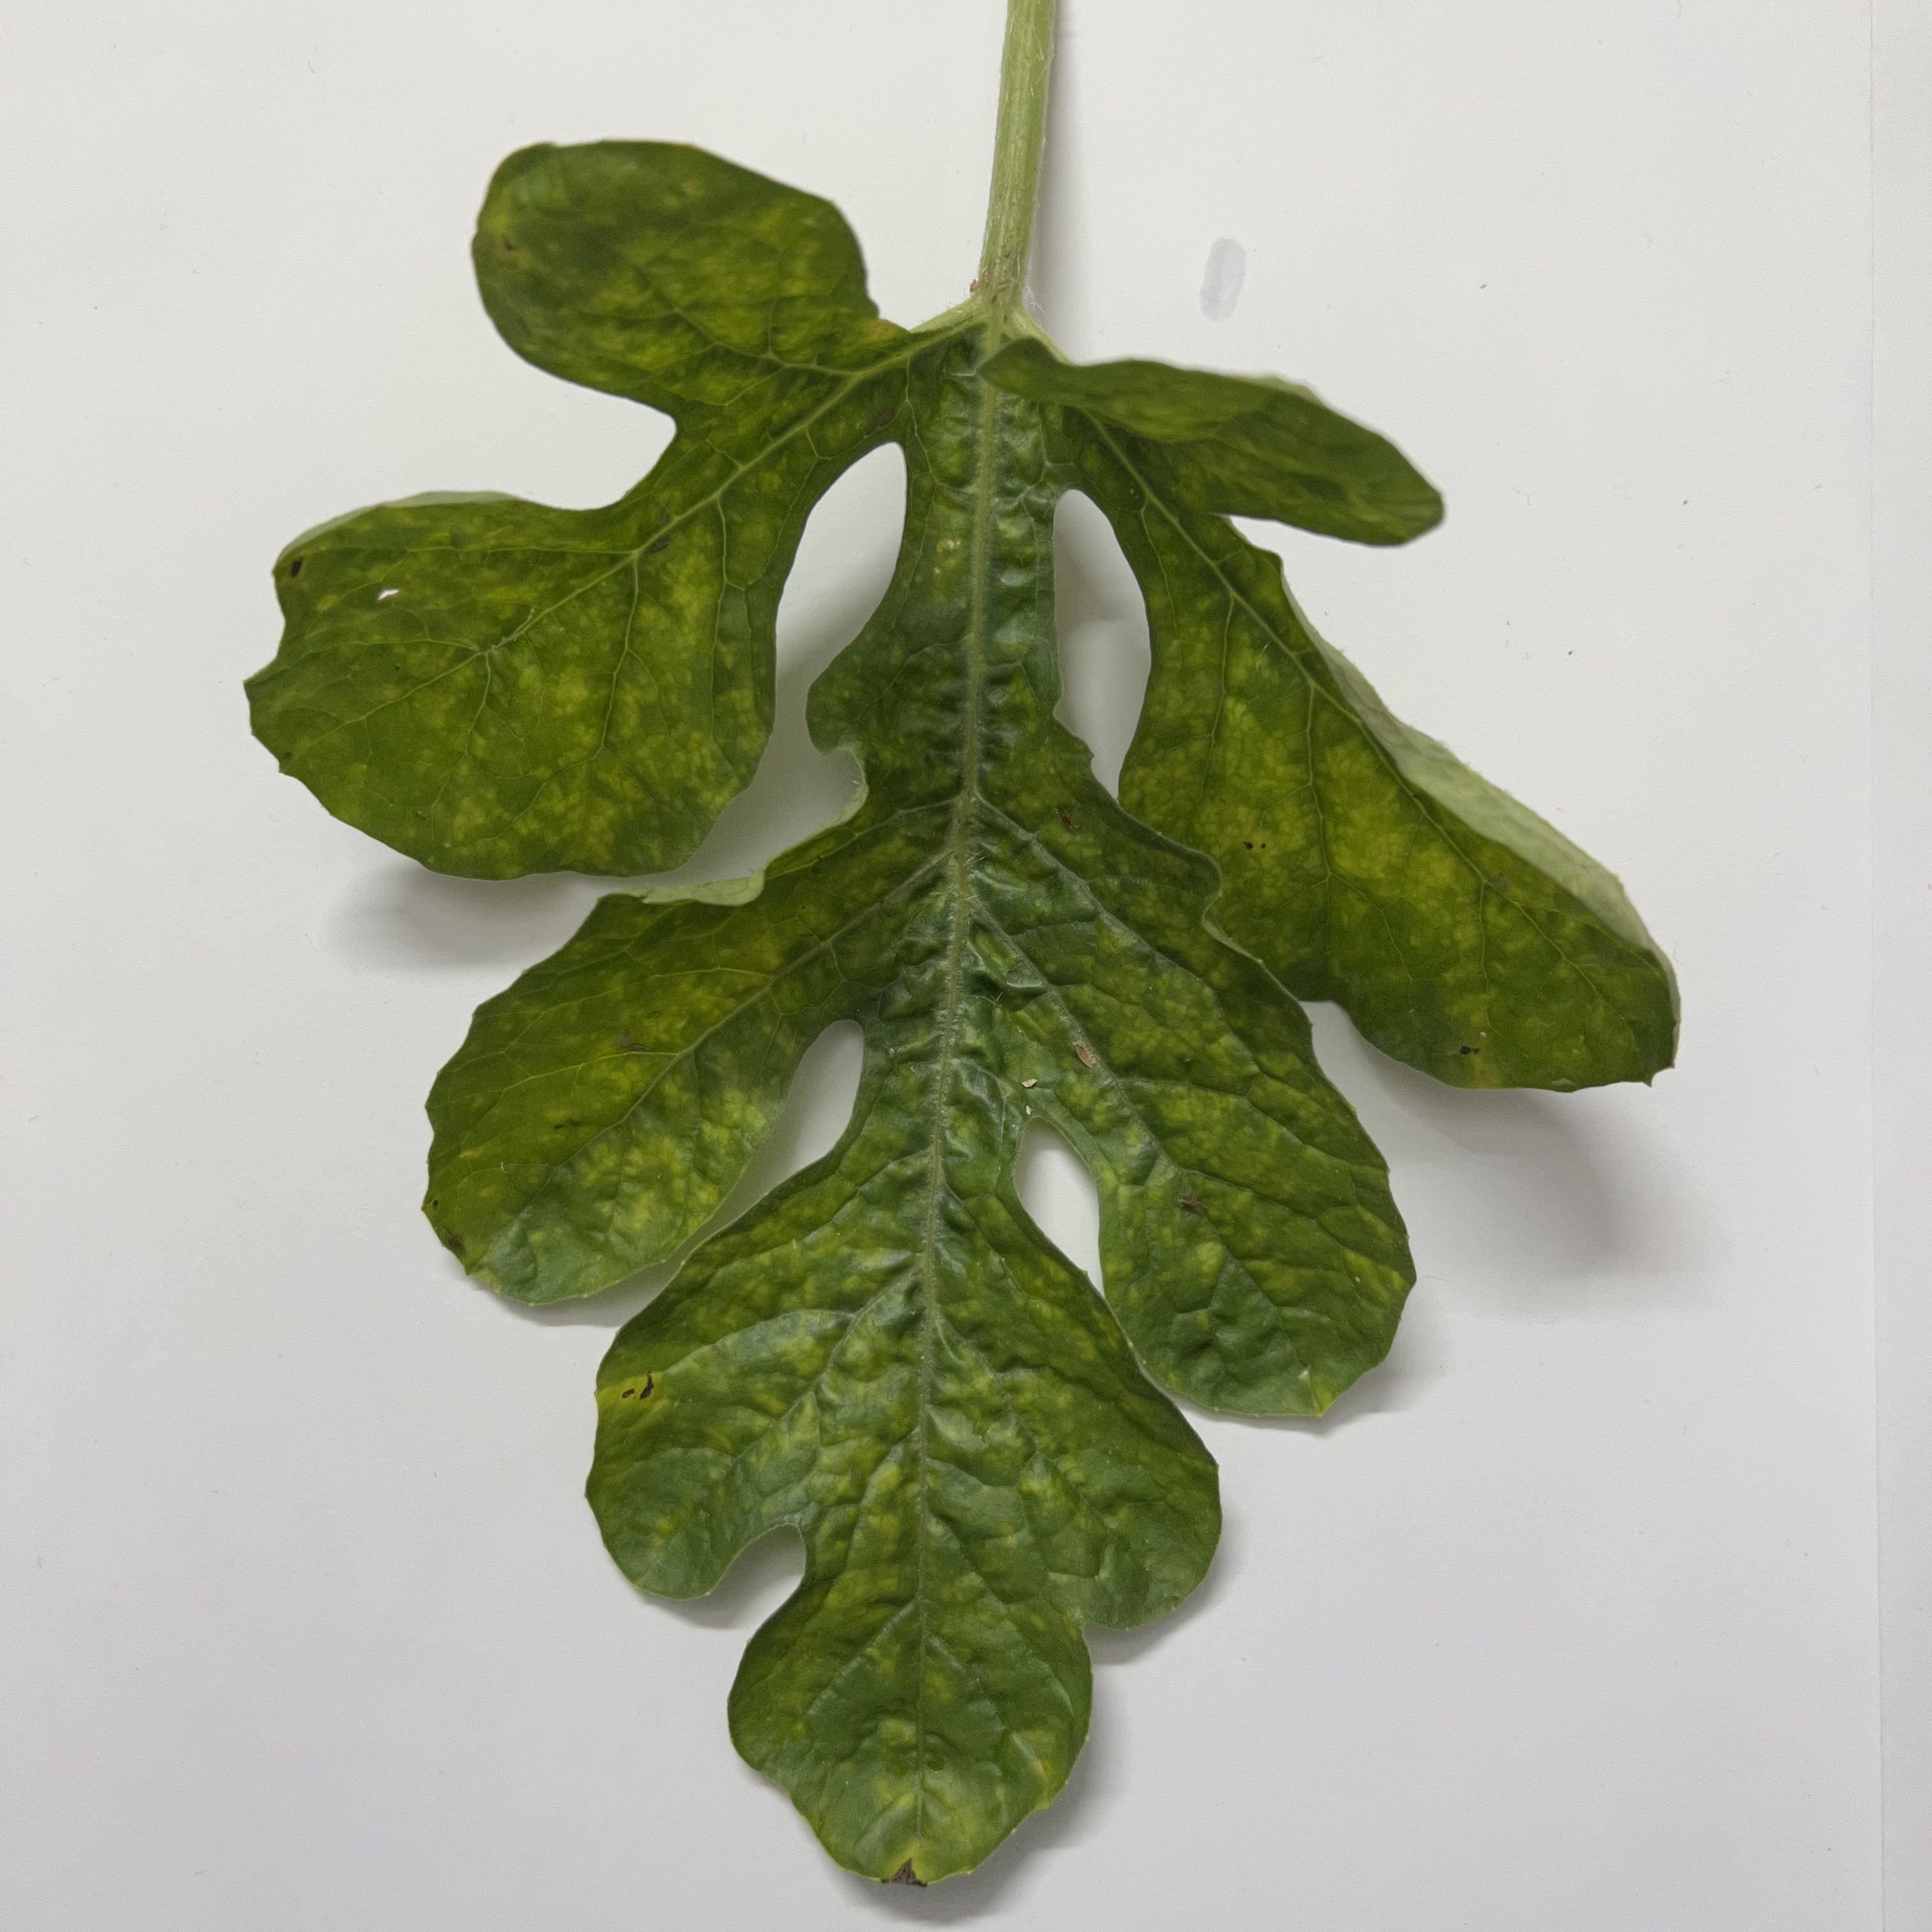
Label: Mosaic_Virus